Genesi Pegasos

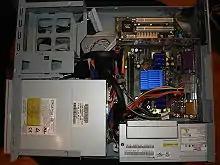
Pegasos 2nd version (G4), inner view

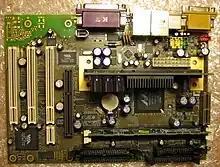
Pegasos II motherboard Version 1.0 (2B3)

The Pegasos II uses a Marvell Discovery II MV64361 northbridge, removing the need for the "April" chipset fix on the previous model, and additionally offers integrated Gigabit LAN and DDR support, and the ability to use the Freescale "G4" processor line.